The Ward, Toronto

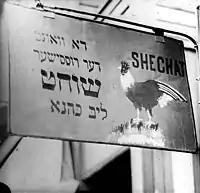
A Yiddish butcher shop sign in the Ward, circa 1910

The Ward (formally St. John's Ward) was a neighbourhood in central Toronto, Ontario, Canada, in the 19th and early 20th centuries. Many new immigrants first settled in the neighbourhood; it was at the time widely considered a slum.